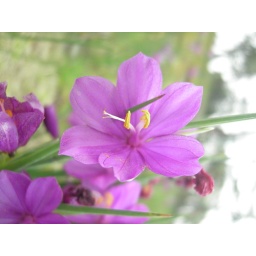
right near my house on my property we have tons of wild flowers up there